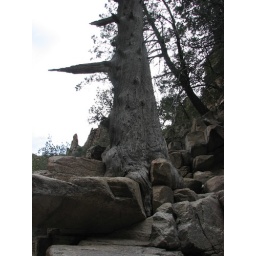
that old tree in the rocks